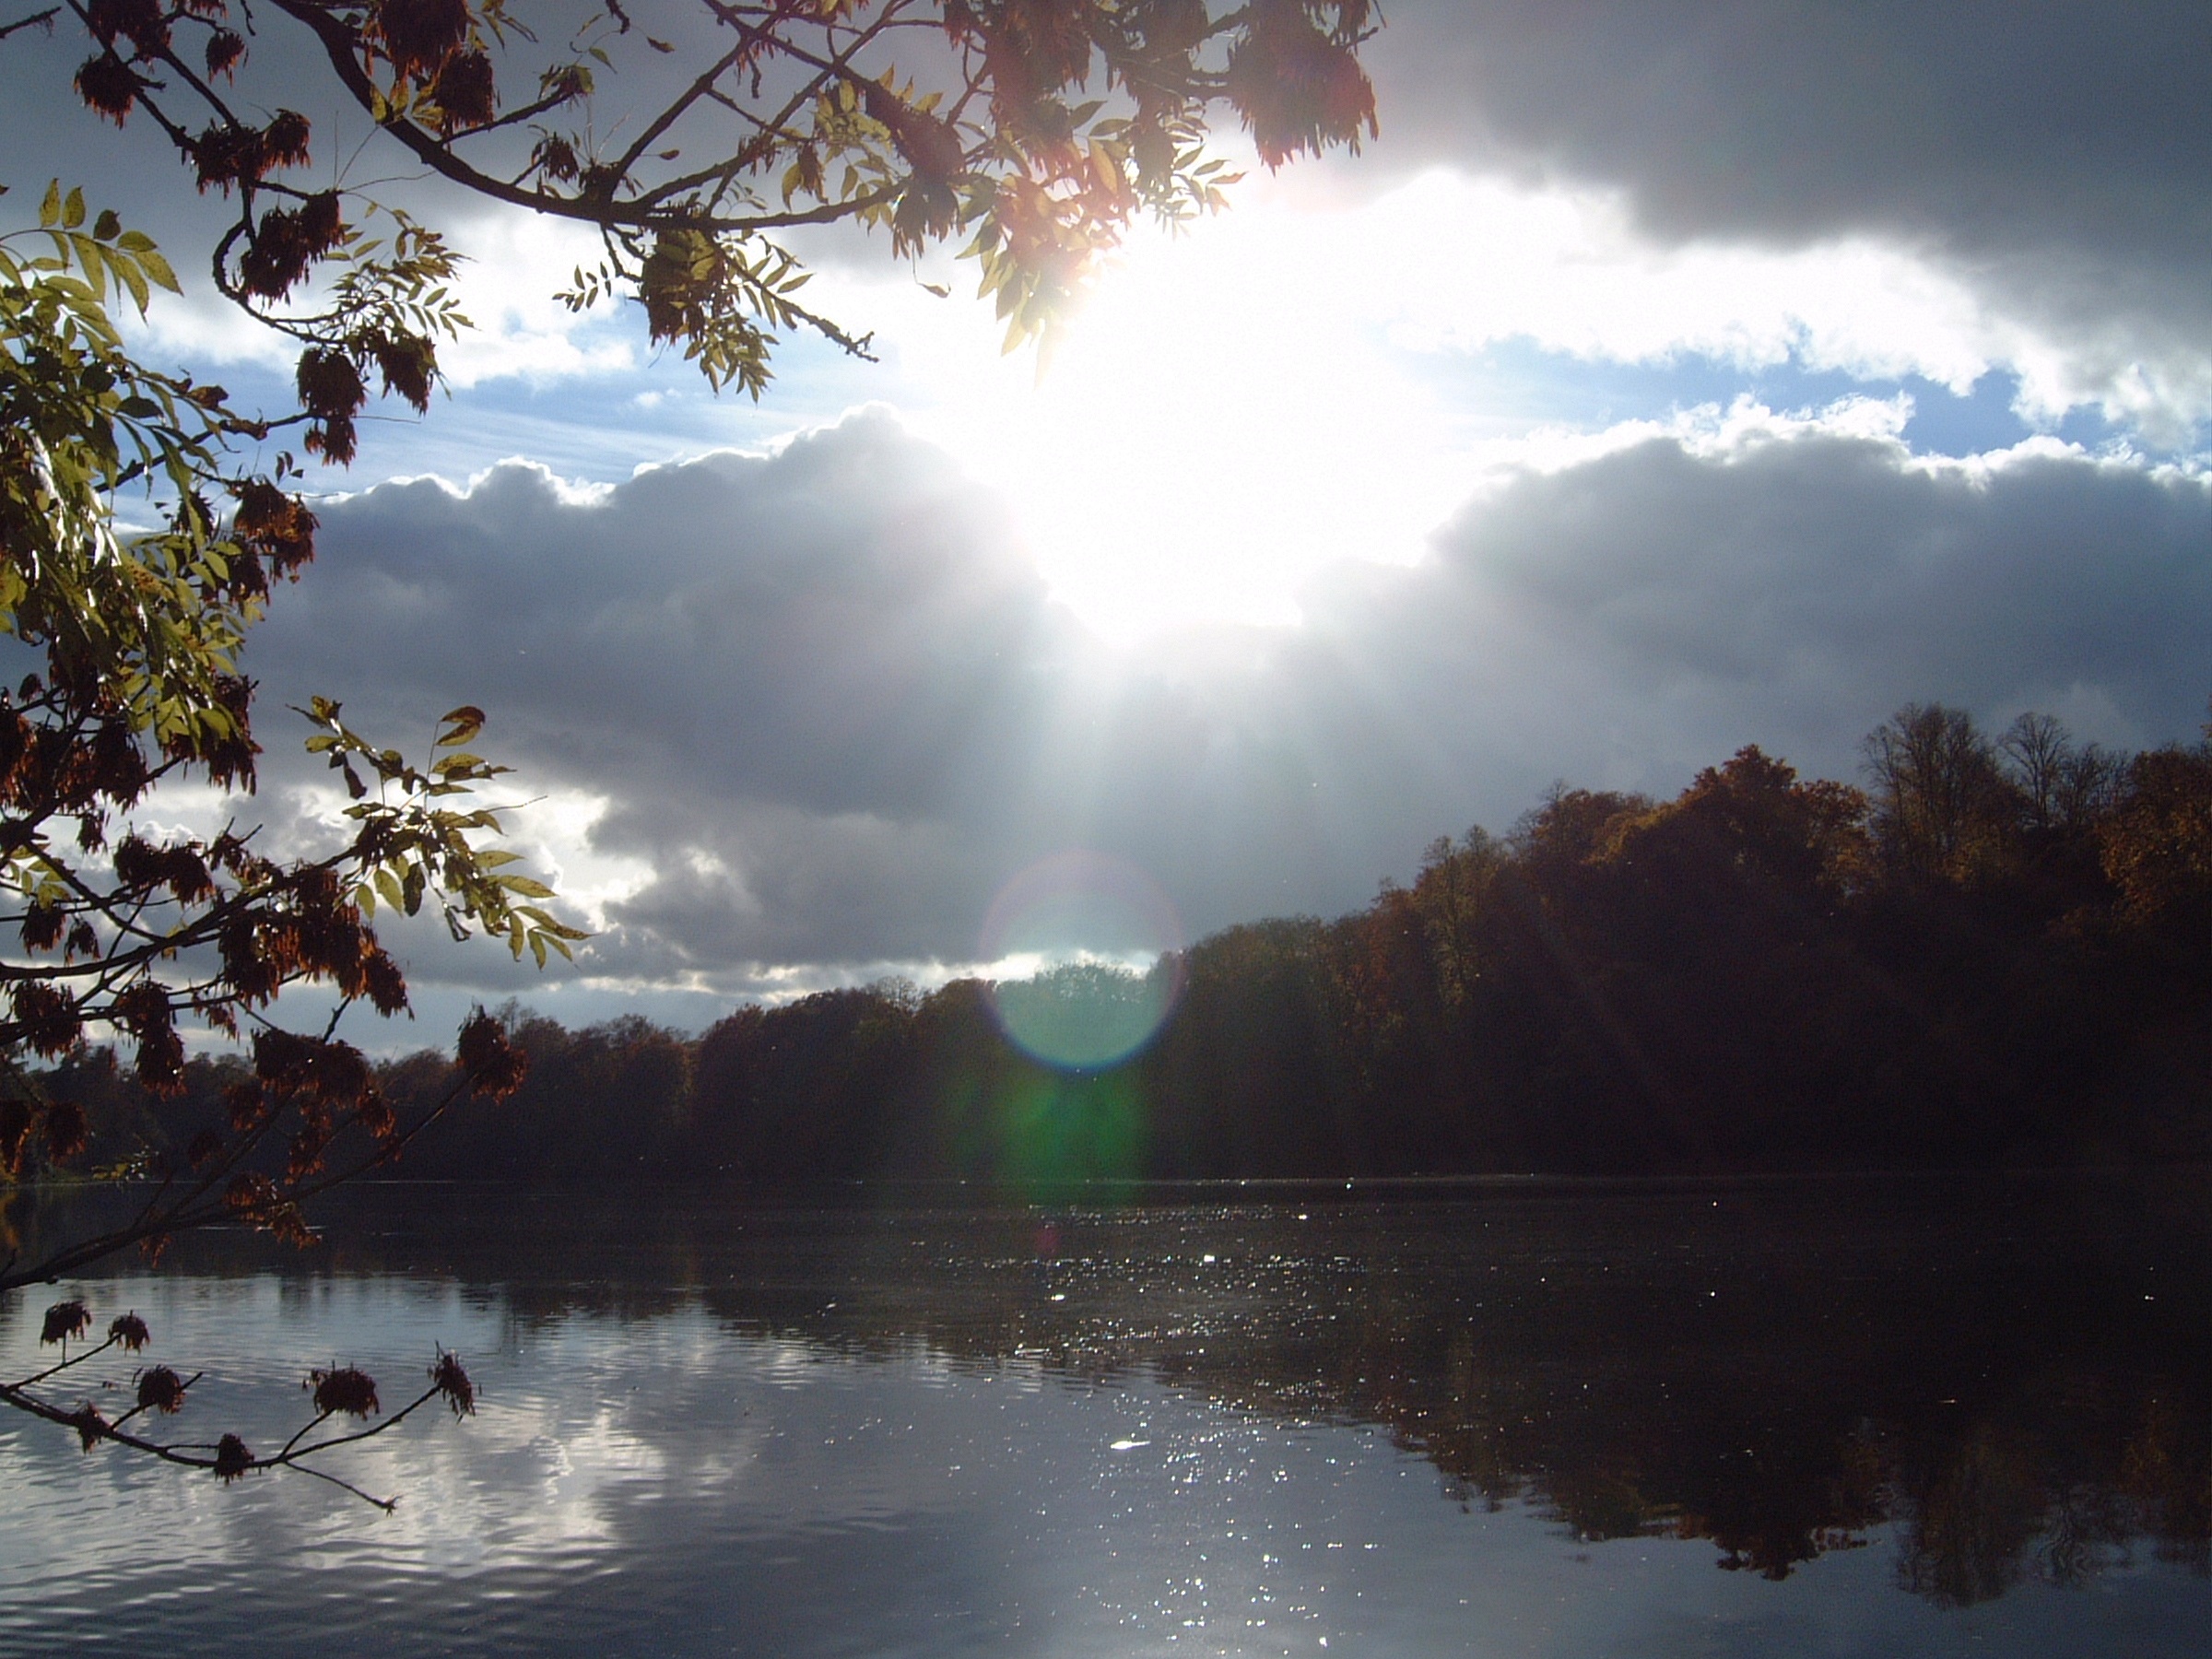
landscape, sea, tree, water, nature, outdoor, snow, winter, cloud, plant, sky, sun, sunrise, sunset, mist, sunlight, morning, leaf, lake, dawn, river, summer, dusk, bush, foliage, evening, green, reflection, park, weather, season, bright, atmospheric phenomenon